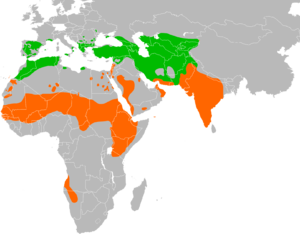
Distribution du Percnoptère (Neophron percnopterus) selon l'IUCN Orange #FF6600